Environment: real
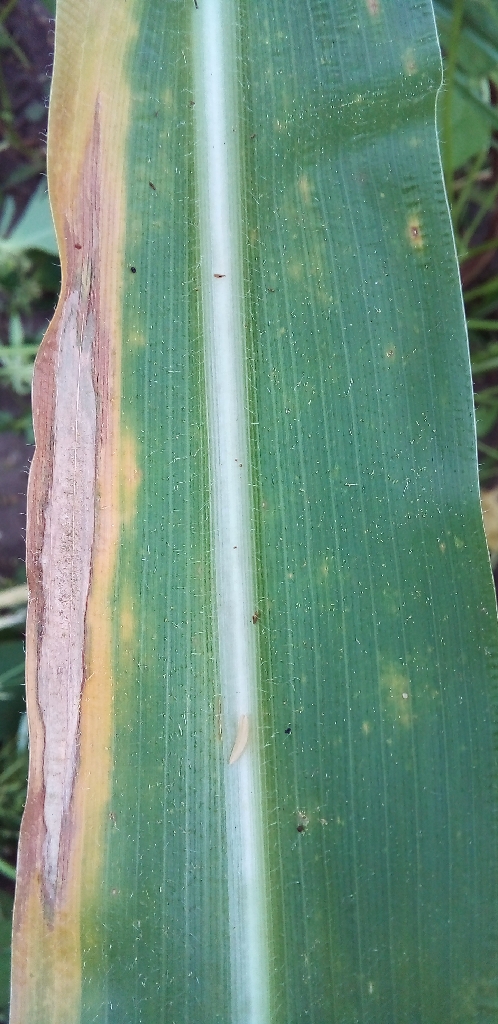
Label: northern_corn_leaf_blight